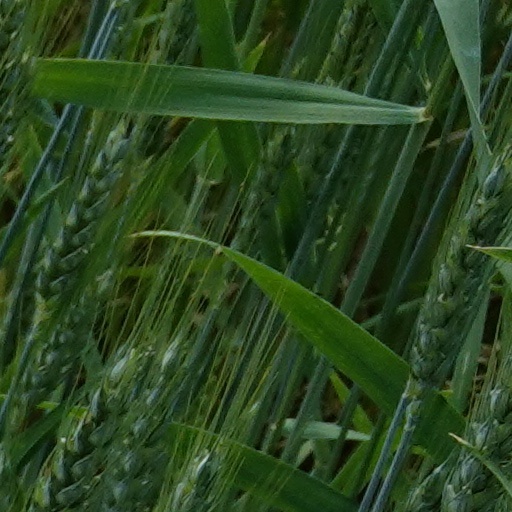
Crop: wheat